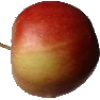
Label: Apple Red 2